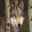
Label: wolf